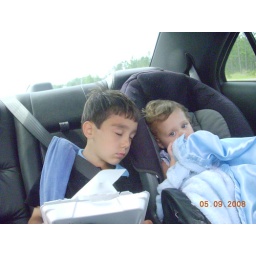
So tired after running in the water and sand